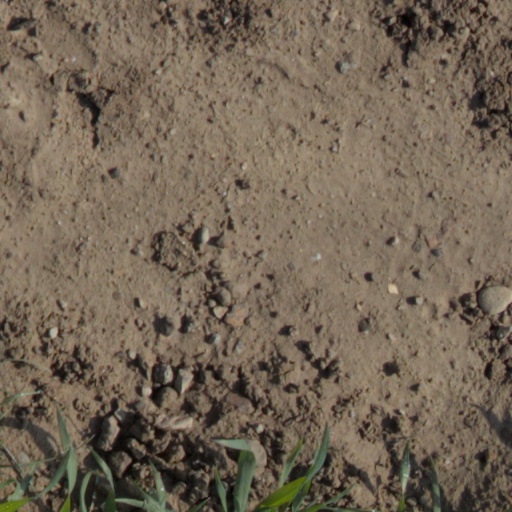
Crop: wheat